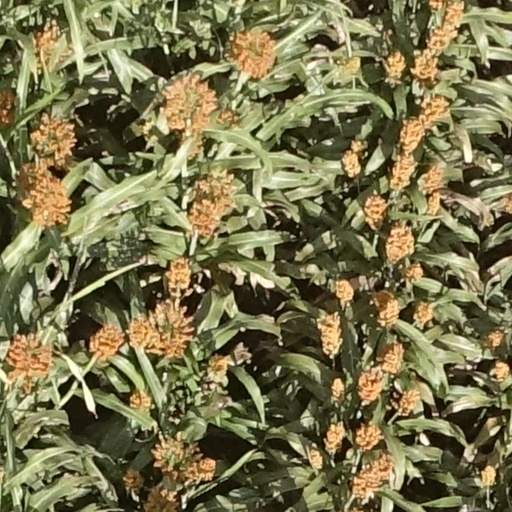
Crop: sorghum